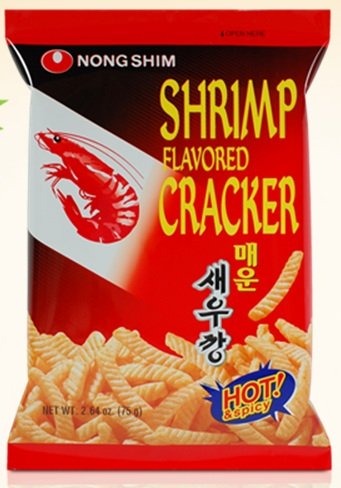
Item Name: Nongshim Shrimp Cracker, Hot, 2.64-Ounce Packages (Pack of 30)
Bullet Point 1: Case of twelve, 2.64-ounce pakages(total 31.68 ounces)
Bullet Point 2: Is a non-fried snacks and is the oldest and the most loved snack in Korea
Bullet Point 3: Shaped like french fries with narrow ripples
Bullet Point 4: Bold flavor and good crunch - Non-fried with a good crunch
Product Description: Shrimp Craker is the oldest and the most loved snack in Korea. Nong Shim started to produce in December, 1971. Its bold flavor allows people of all ages to love it in other countries as well as in Korea. nong Shim Shrimp Cracker is now a global snack that represents Korea's unique taste.
Value: 79.2
Unit: Ounce

Price: 4.57